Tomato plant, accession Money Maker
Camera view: tilt-top (135 deg); turntable rotation: 180 degrees
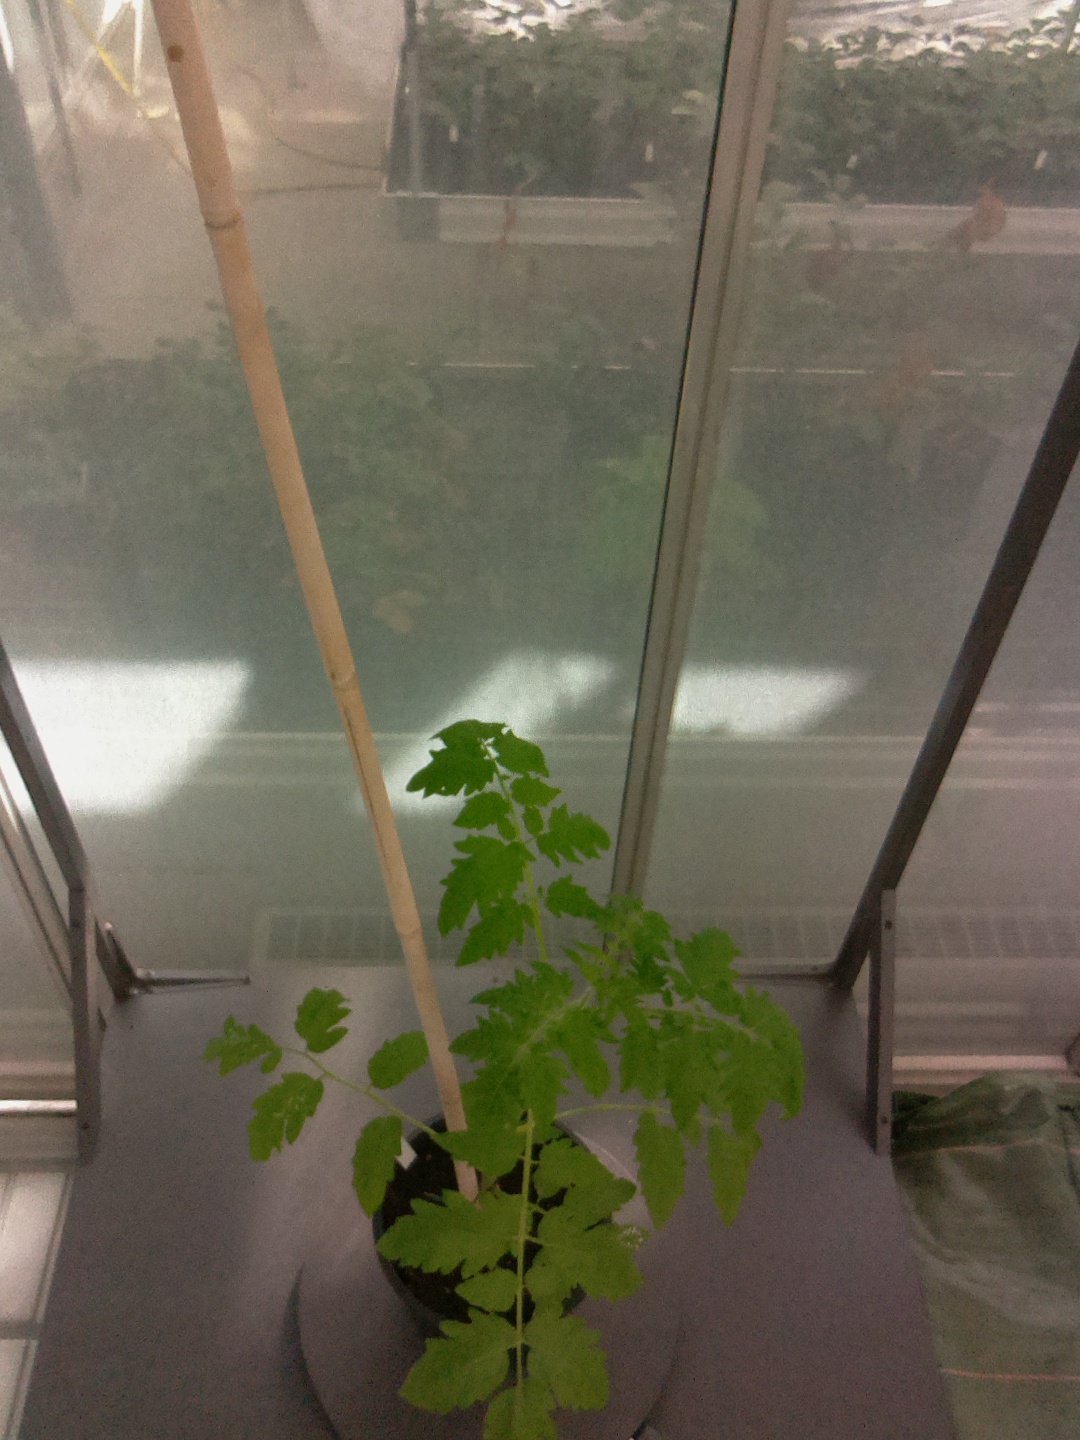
BBCH growth stage 14: 8 of true leaves visible